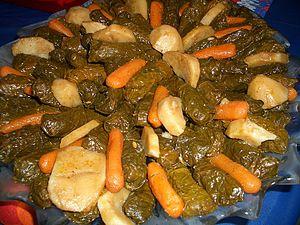
La cuisine palestinienne est constituée d'aliments consommés par les Palestiniens, ce qui inclut les habitants des territoires palestiniens, d'Israël, les habitants des camps de réfugiés palestiniens des pays voisins ainsi que la diaspora palestinienne. La cuisine palestinienne provient des populations qui se sont installées en Palestine, en particulier pendant le califat omeyyade. Par la suite, elle a eu des influences perses et finalement de fortes influences turques dues aux populations arrivées pendant l'Empire ottoman. Elle est semblable aux autres cuisines du Levant, notamment les cuisines libanaise, syrienne et jordanienne.